Saudi Arabia

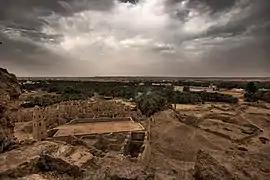
The 3000-year-old ancient historical city of Dumat al-Jandal in Al Jawf Province

In addition to petroleum and gas, Saudi has a significant gold mining sector in the Mahd adh Dhahab region and significant other mineral industries, an agricultural sector (especially in the southwest) based on vegetables, fruits, dates etc. and livestock, and large number of temporary jobs created by the roughly two million annual "hajj" pilgrims. Saudi Arabia has had five-year "Development Plans" since 1970. Among its plans were to launch "economic cities" (e.g. King Abdullah Economic City) in an effort to diversify the economy and provide jobs. The cities will be spread around Saudi Arabia to promote diversification for each region and their economy, and the cities are projected to contribute $150 billion to the GDP.